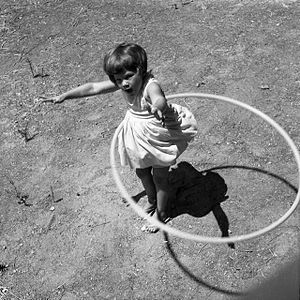
Hulahopring
Pige med en hulahopring i 1958
En hulahopring er en legetøjsring, som man får til at svinge rundt om kroppen ved at lave cirkelbevægelser med hofterne og maven. Den moderne hulahopring blev opfundet af Arthur K. "Spud" Melin and Richard Knerr i 1958, men børn og voksne i hele verden har leget med ringe gennem historien. I dag er de almindeligvis lavet af plast.